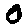
Label: 0